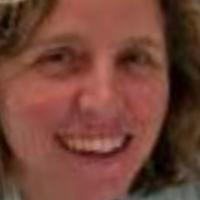
Age group: age 31-40